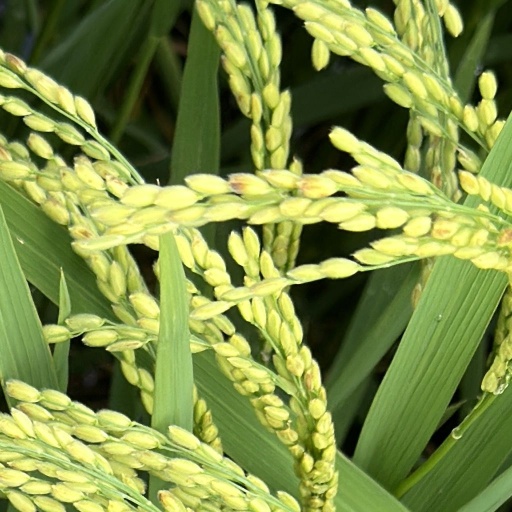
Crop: rice